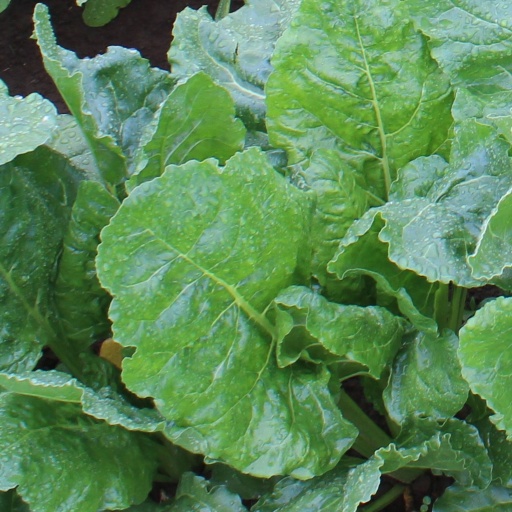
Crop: sugar beet